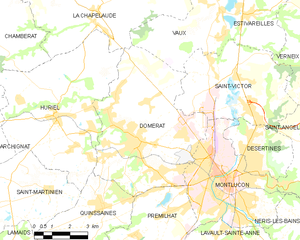
Carte des communes françaises: Domérat